Goznak

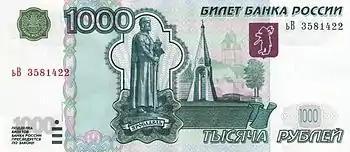
One thousand rubles of 2000/2004

Joint Stock Company "Goznak" (short for) is a Russian joint-stock company responsible for research and development as well as manufacturing security products including banknotes, coins, stamps, identity cards, secure documents, state orders and medals, as well as providing secure services. It incorporates seven factories and one research and development institute involved in different stages of the development, research, and manufacturing cycle.